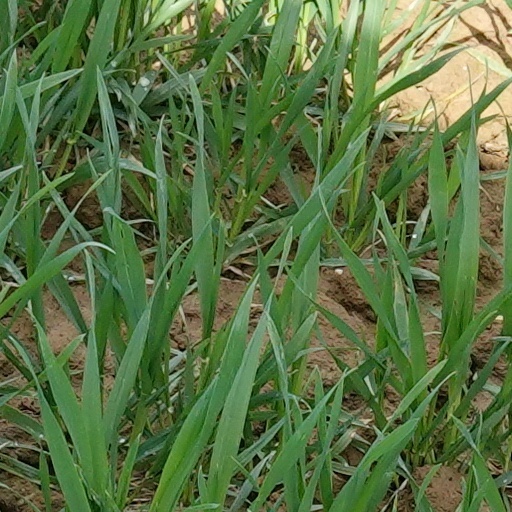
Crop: wheat